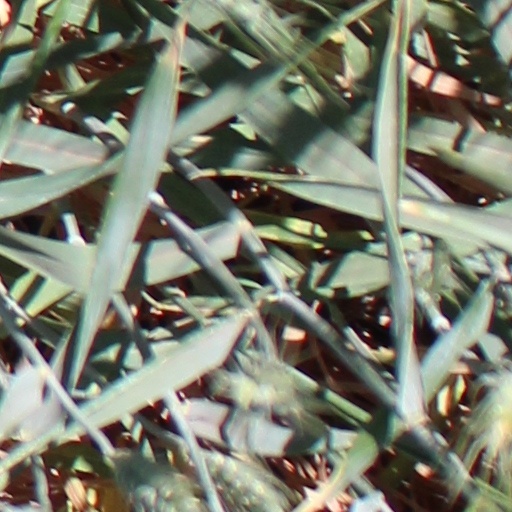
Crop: wheat